MacArthur (1977 film)

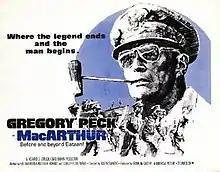
Theatrical release poster

MacArthur is a 1977 American biographical war film directed by Joseph Sargent and starring Gregory Peck in the eponymous role as American General of the Army Douglas MacArthur.